Michael Hagan

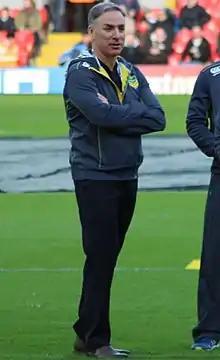

Michael Hagan (born 12 August 1964) is an Australian professional rugby league football coach and former player. He currently works as an assistant coach under Mal Meninga for the Australian rugby league team. A Queensland State of Origin representative half, he played his club football in Australia with Canterbury-Bankstown (with whom he won the 1988 and 1985 premierships) and Newcastle (whom he captained), as well as in England with Halifax. He went on to have a successful coaching career with Newcastle (winning the premiership with them in 2001) and Parramatta, and was also selected to coach the Queensland Maroons for two State of Origin series before becoming Meninga's assistant coach. Hagan was inducted into the Newcastle Knights Hall of Fame in April 2012.